The Domain, Sydney

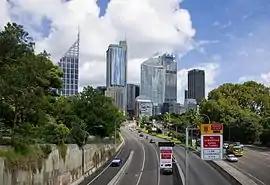
The Cahill Expressway as it passes through The Domain

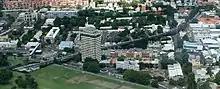
The Eastern Suburbs Line railway exits the tunnel on the eastern side of The Domain and proceeds across Woolloomooloo as a viaduct

In more recent years, major transport projects have affected the Domain. The most significant of these was the building of the Cahill Expressway in 1952. As part of this project to build an eastern tributary to the Sydney Harbour Bridge, the small roads to the north and east of the Domain were widened into expressways. After the completion of the project, traffic moving south from the Bridge could pass through a tunnel built into the western part of the Royal Botanic Tunnels, after which it became a sunken road built into the northern edge of The Domain. The road crosses the eastern part of The Domain in a tunnel, exiting through the slope on the east side of The Domain, after which it continues south along the eastern edge of the Domain as the Eastern Distributor. The Cahill Expressway emphatically separated The Domain from the Royal Botanic Garden, and destroyed the close spatial relationship between the garden and The Domain. Between 1958 and the 1960s, the Cahill Expressway resumption and construction work began, dissecting The Domain and Botanic Garden, partly destroying Fig Tree Avenue (first entrance, planted 1847) and loss of 24 palm trees and 12 other trees lost. The Domain and the Botanic Gardens were severed for the first time since 1792. Then in the 1970s, the rail tunnel for the Eastern Suburbs Line was built under the southern part of the Domain: the railway exits the tunnel on the eastern slopes of The Domain, after which (owing to the large change in ground elevation) it becomes a viaduct. Concrete ventilation shafts for Martin Place station are located on Hospital Road. In 1992, the Sydney Harbour Tunnel was built, with its southern section under the northwestern part of The Domain.